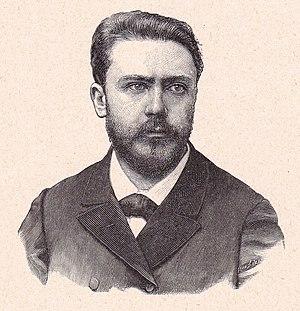
Gustave Geffroy, né le 1ᵉʳ juin 1855 à Paris et mort le 4 avril 1926 dans la même ville, est un journaliste, critique d'art, historien de l'art et romancier français. Il l'un des dix membres fondateurs de l'académie Goncourt.